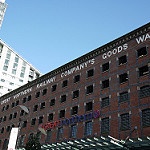
Label: buildings